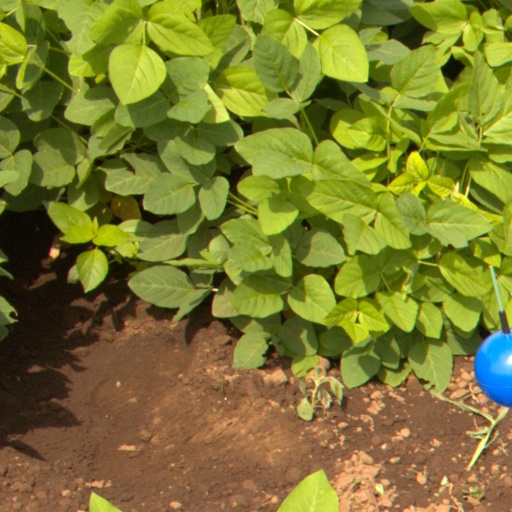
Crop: soybean